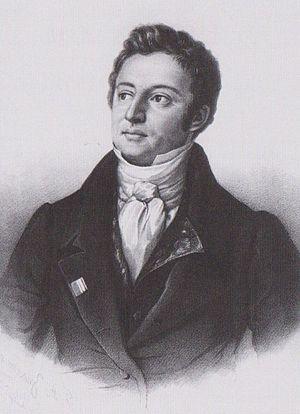
Simon Rudolph Brandes est un chimiste allemand. Né à Bad Salzuflen le 19 octobre 1795, il y est décédé le 3 décembre 1842.